Steel guitar

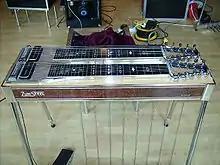
Pedal steel guitar.

Most recordings of that era were made on a C6 neck (guitar tuned in a C6 chord), sometimes called a "Texas tuning". Using tunings with sixths and ninths became common and identifiable with the steel guitar sound.